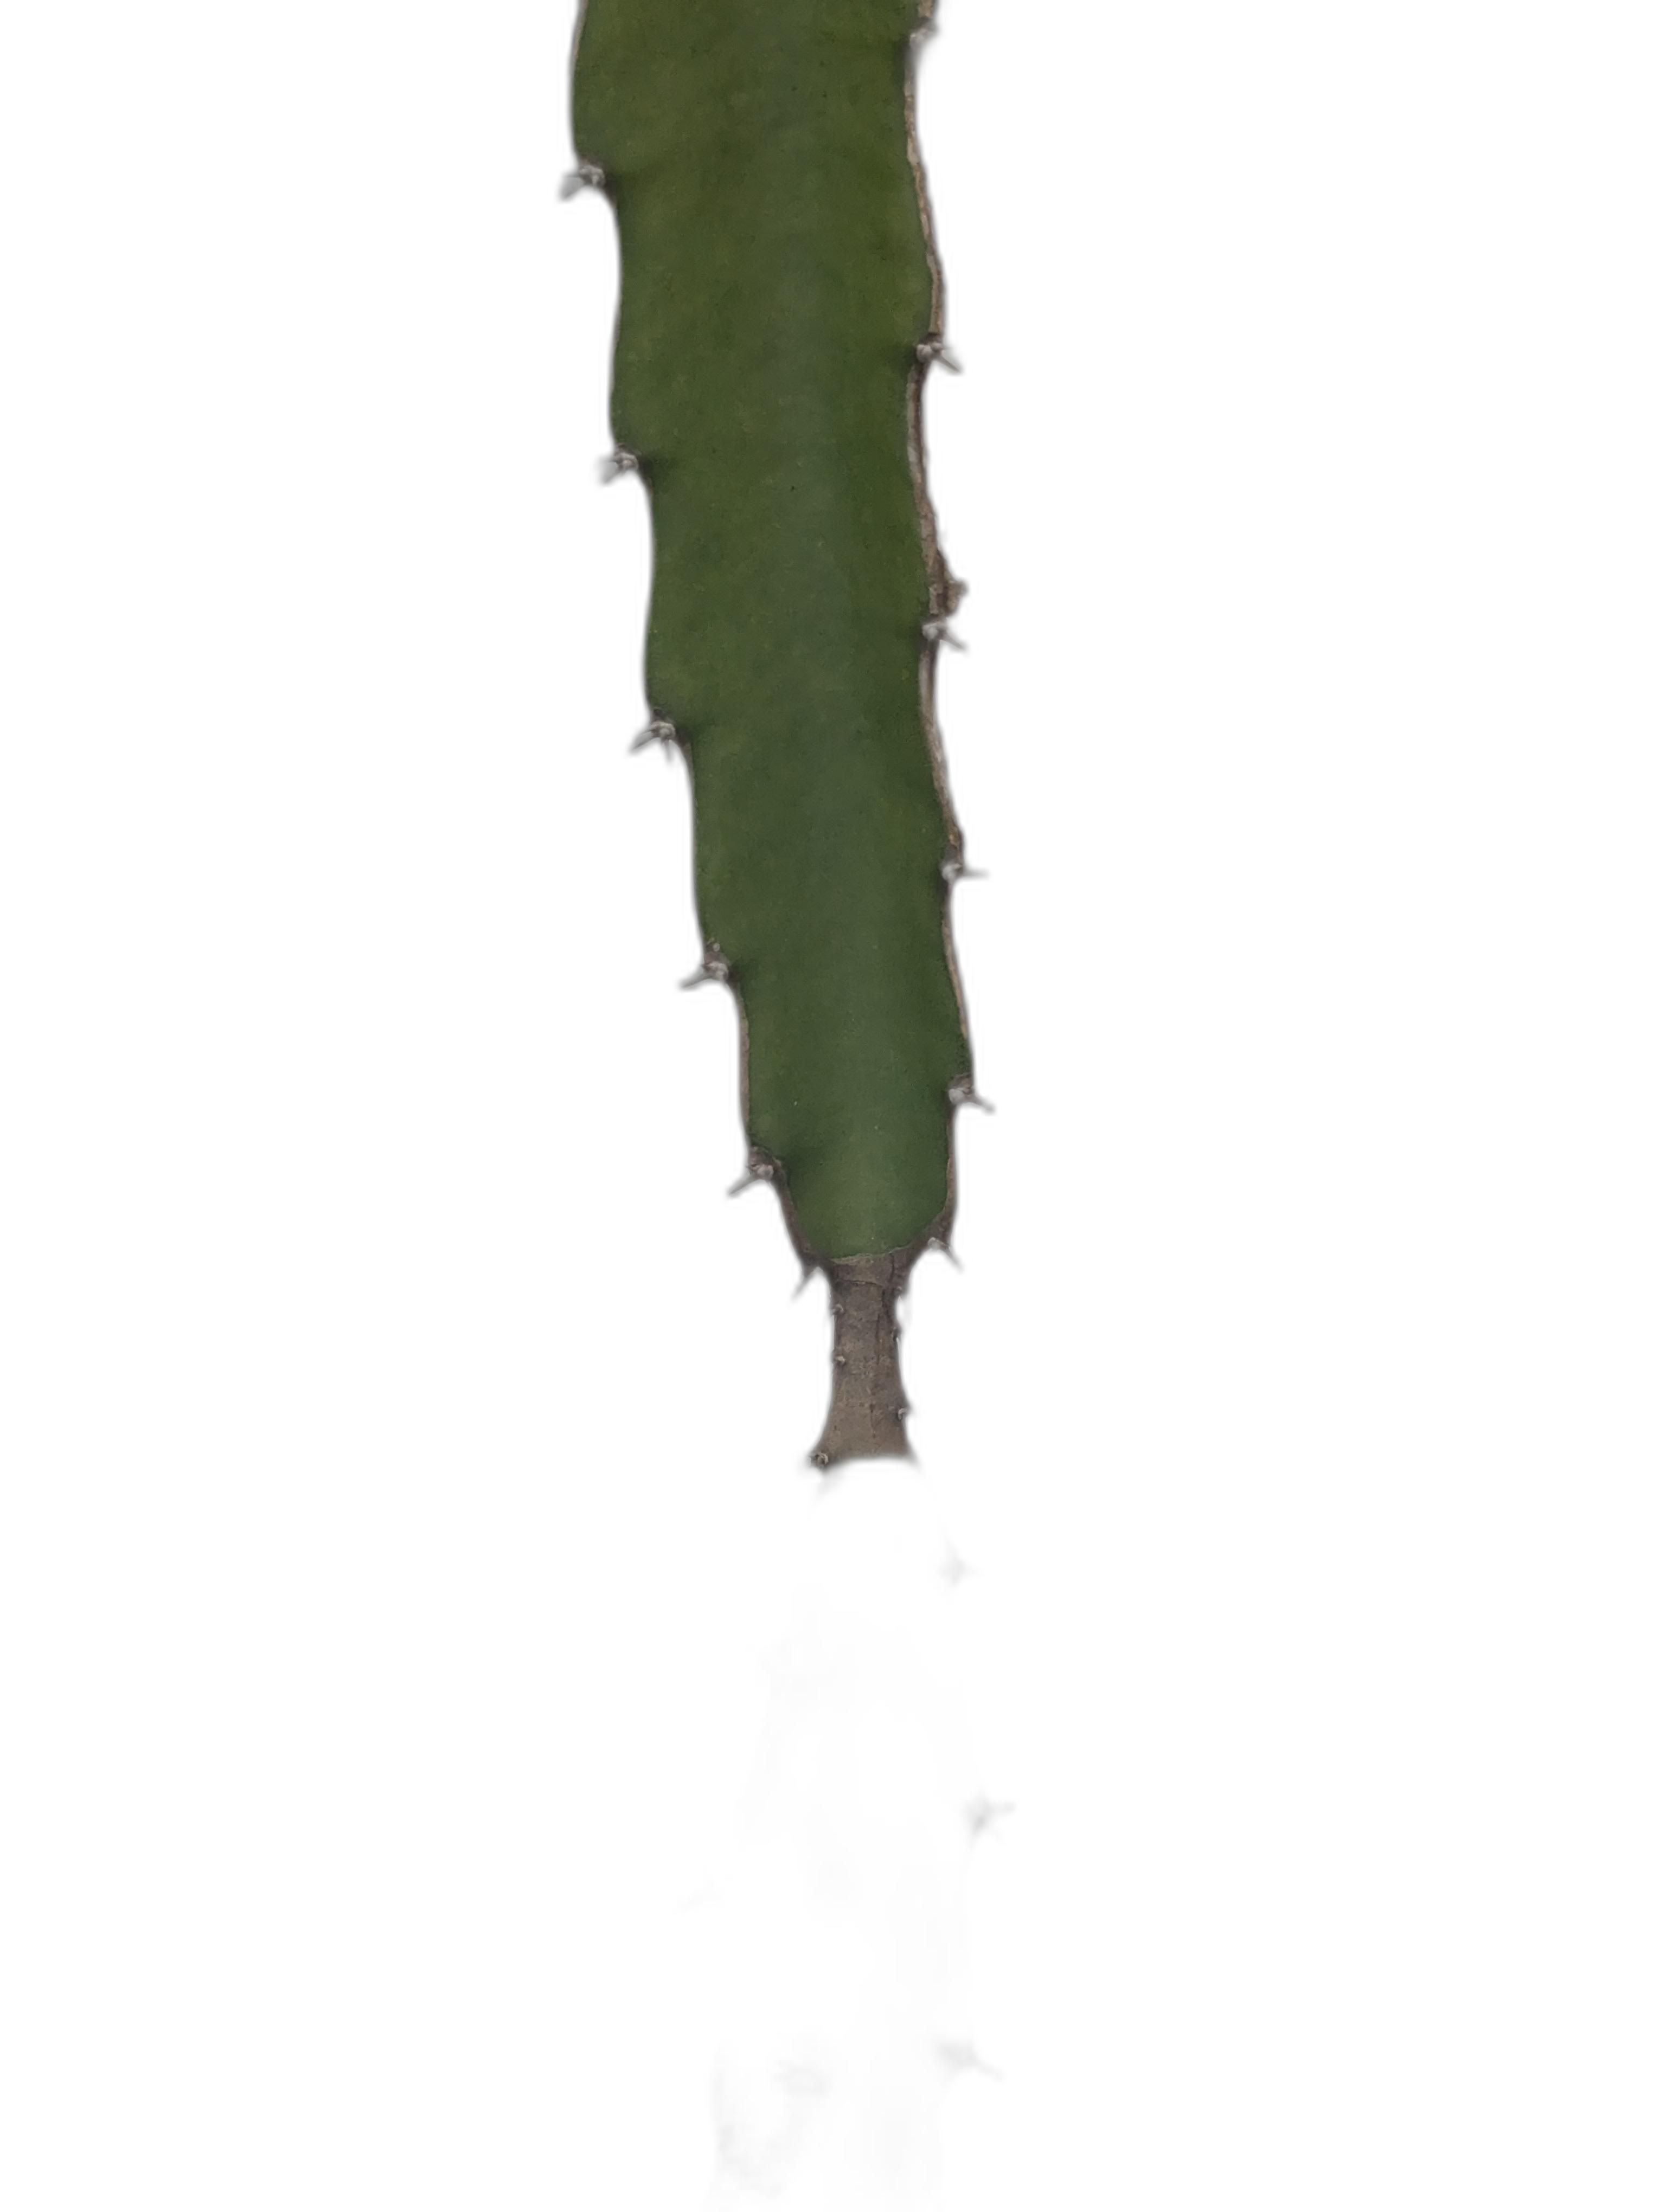
Label: Good leaf